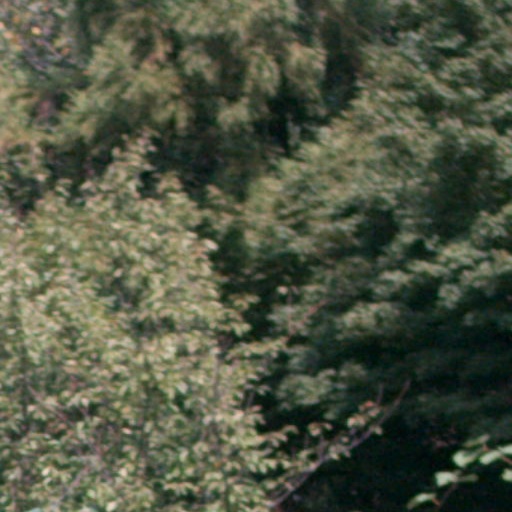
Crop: cassava